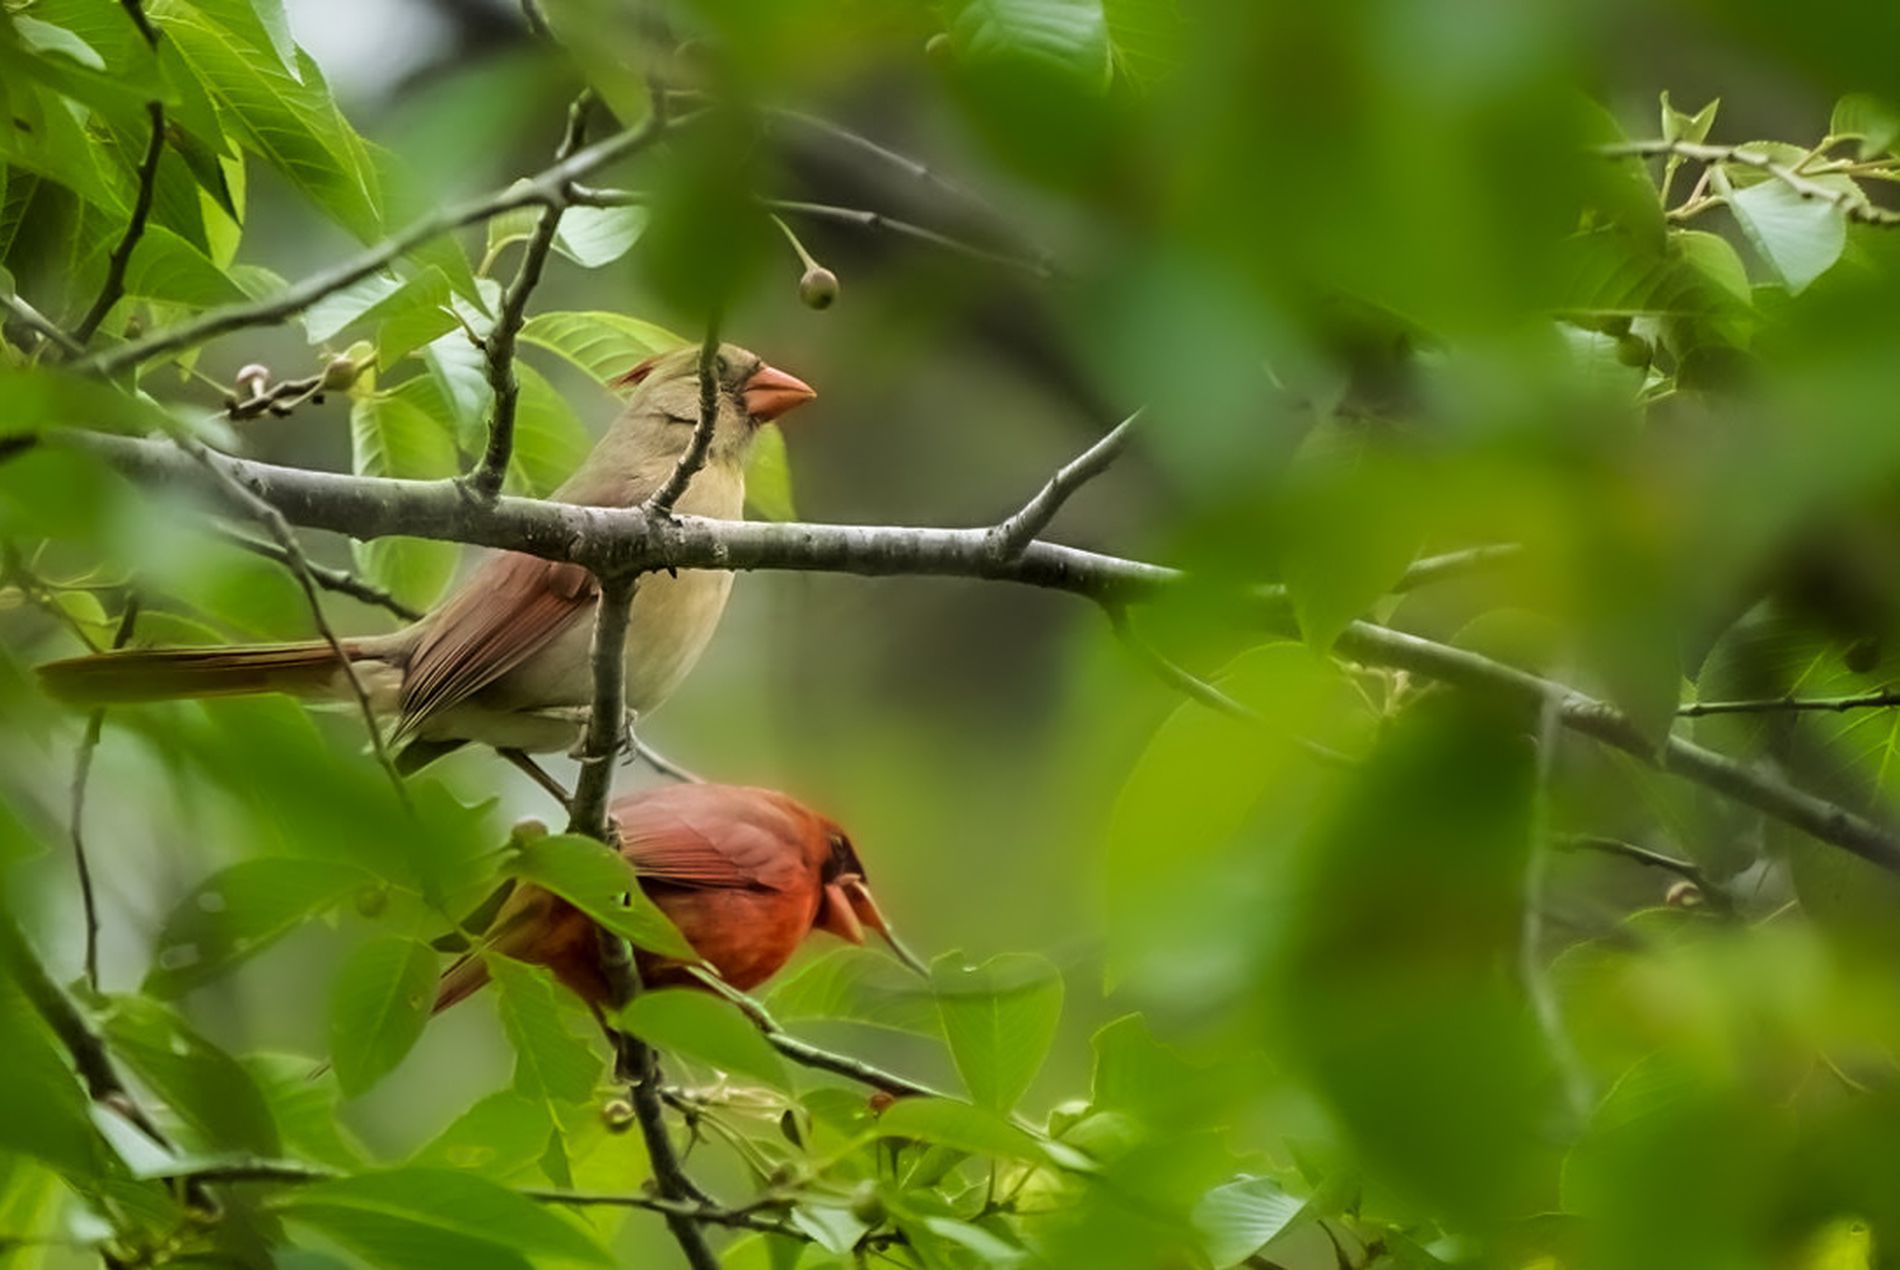
Two Northern Cardinals Perched on a Tree Branch
The image shows two northern cardinals, one gray with a red beak and some red feathers, and the other red, perched on a branch of a tree with lush green leaves. The background is slightly blurry.
Slightly low-angle shot. The image shows two northern cardinals, one gray with a red beak and some red feathers, and the other red, perched on a tree branch with lush green leaves, creating a sense of tranquility. Sunlight filters through the leaves, casting a light shadow over the scene. The background is slightly blurred, highlighting the intricate details and beauty of the birds and giving the scene a sense of serenity and tranquility.
Labels: Animal, Bird, Finch, Beak, Cardinal, Northern cardinal, tree, Northern cardinals
Camera: SONY ILCE-7M3
Lens: E 18-300mm F3.5-6.3 B061
Aperture: F6.3
Exposure: 1/500 sec
ISO: 1250
Focal length: 300.0 mm